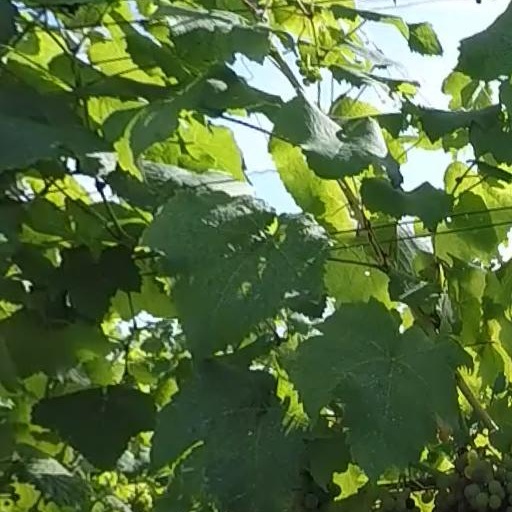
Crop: grape